Amira Casar

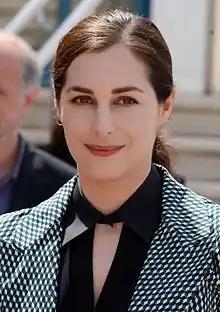
Casar in 2013

Casar's first role was in the 1989 film "" ("Error of Youth") by . She played Sandra Benzakhem in the 1997 film "La Vérité si je mens !", for which she was nominated for a César Award for Most Promising Actress. She later appeared in the film's two sequels, in 2001 and 2012.